Fisherman's Bastion

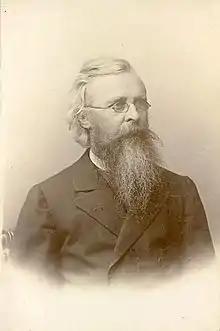
Frigyes Schulek.

The Fisherman's Bastion is due to its architectural and urban planning tasks related to the restoration of Matthias Church. In his summary of the architect Frigyes Schulek, which has done so much to protect and renew the Medieval temples, he has already recognised that the church was once lacking in money and with its peculiar and slightly depressed proportions from a military point of view (it was not possible for its tall, towering tower to be a reference), the lower soil level achieved by the excavation and the environment should be maintained. After the completion of the renewal of the Matthias Church, the question of restoring the environment and making it worthy of the temple became urgent. According to the original ideas, this area should have been organised for the millenary anniversary of the Hungarian state, when the first Hungarian King was crowned, and although it was drafted in Schulek's time and submitted to the Public Works Council of the Capital, in 1894 it was consulted, the construction was eventually limited to 1899 and started in several instalments. In 1901 and 1902, the southern and northern stairs were completed, but the entire Fisherman's Bastion was completed after the construction was completed, 1905. On the 9th of October it was handed over to the capital.